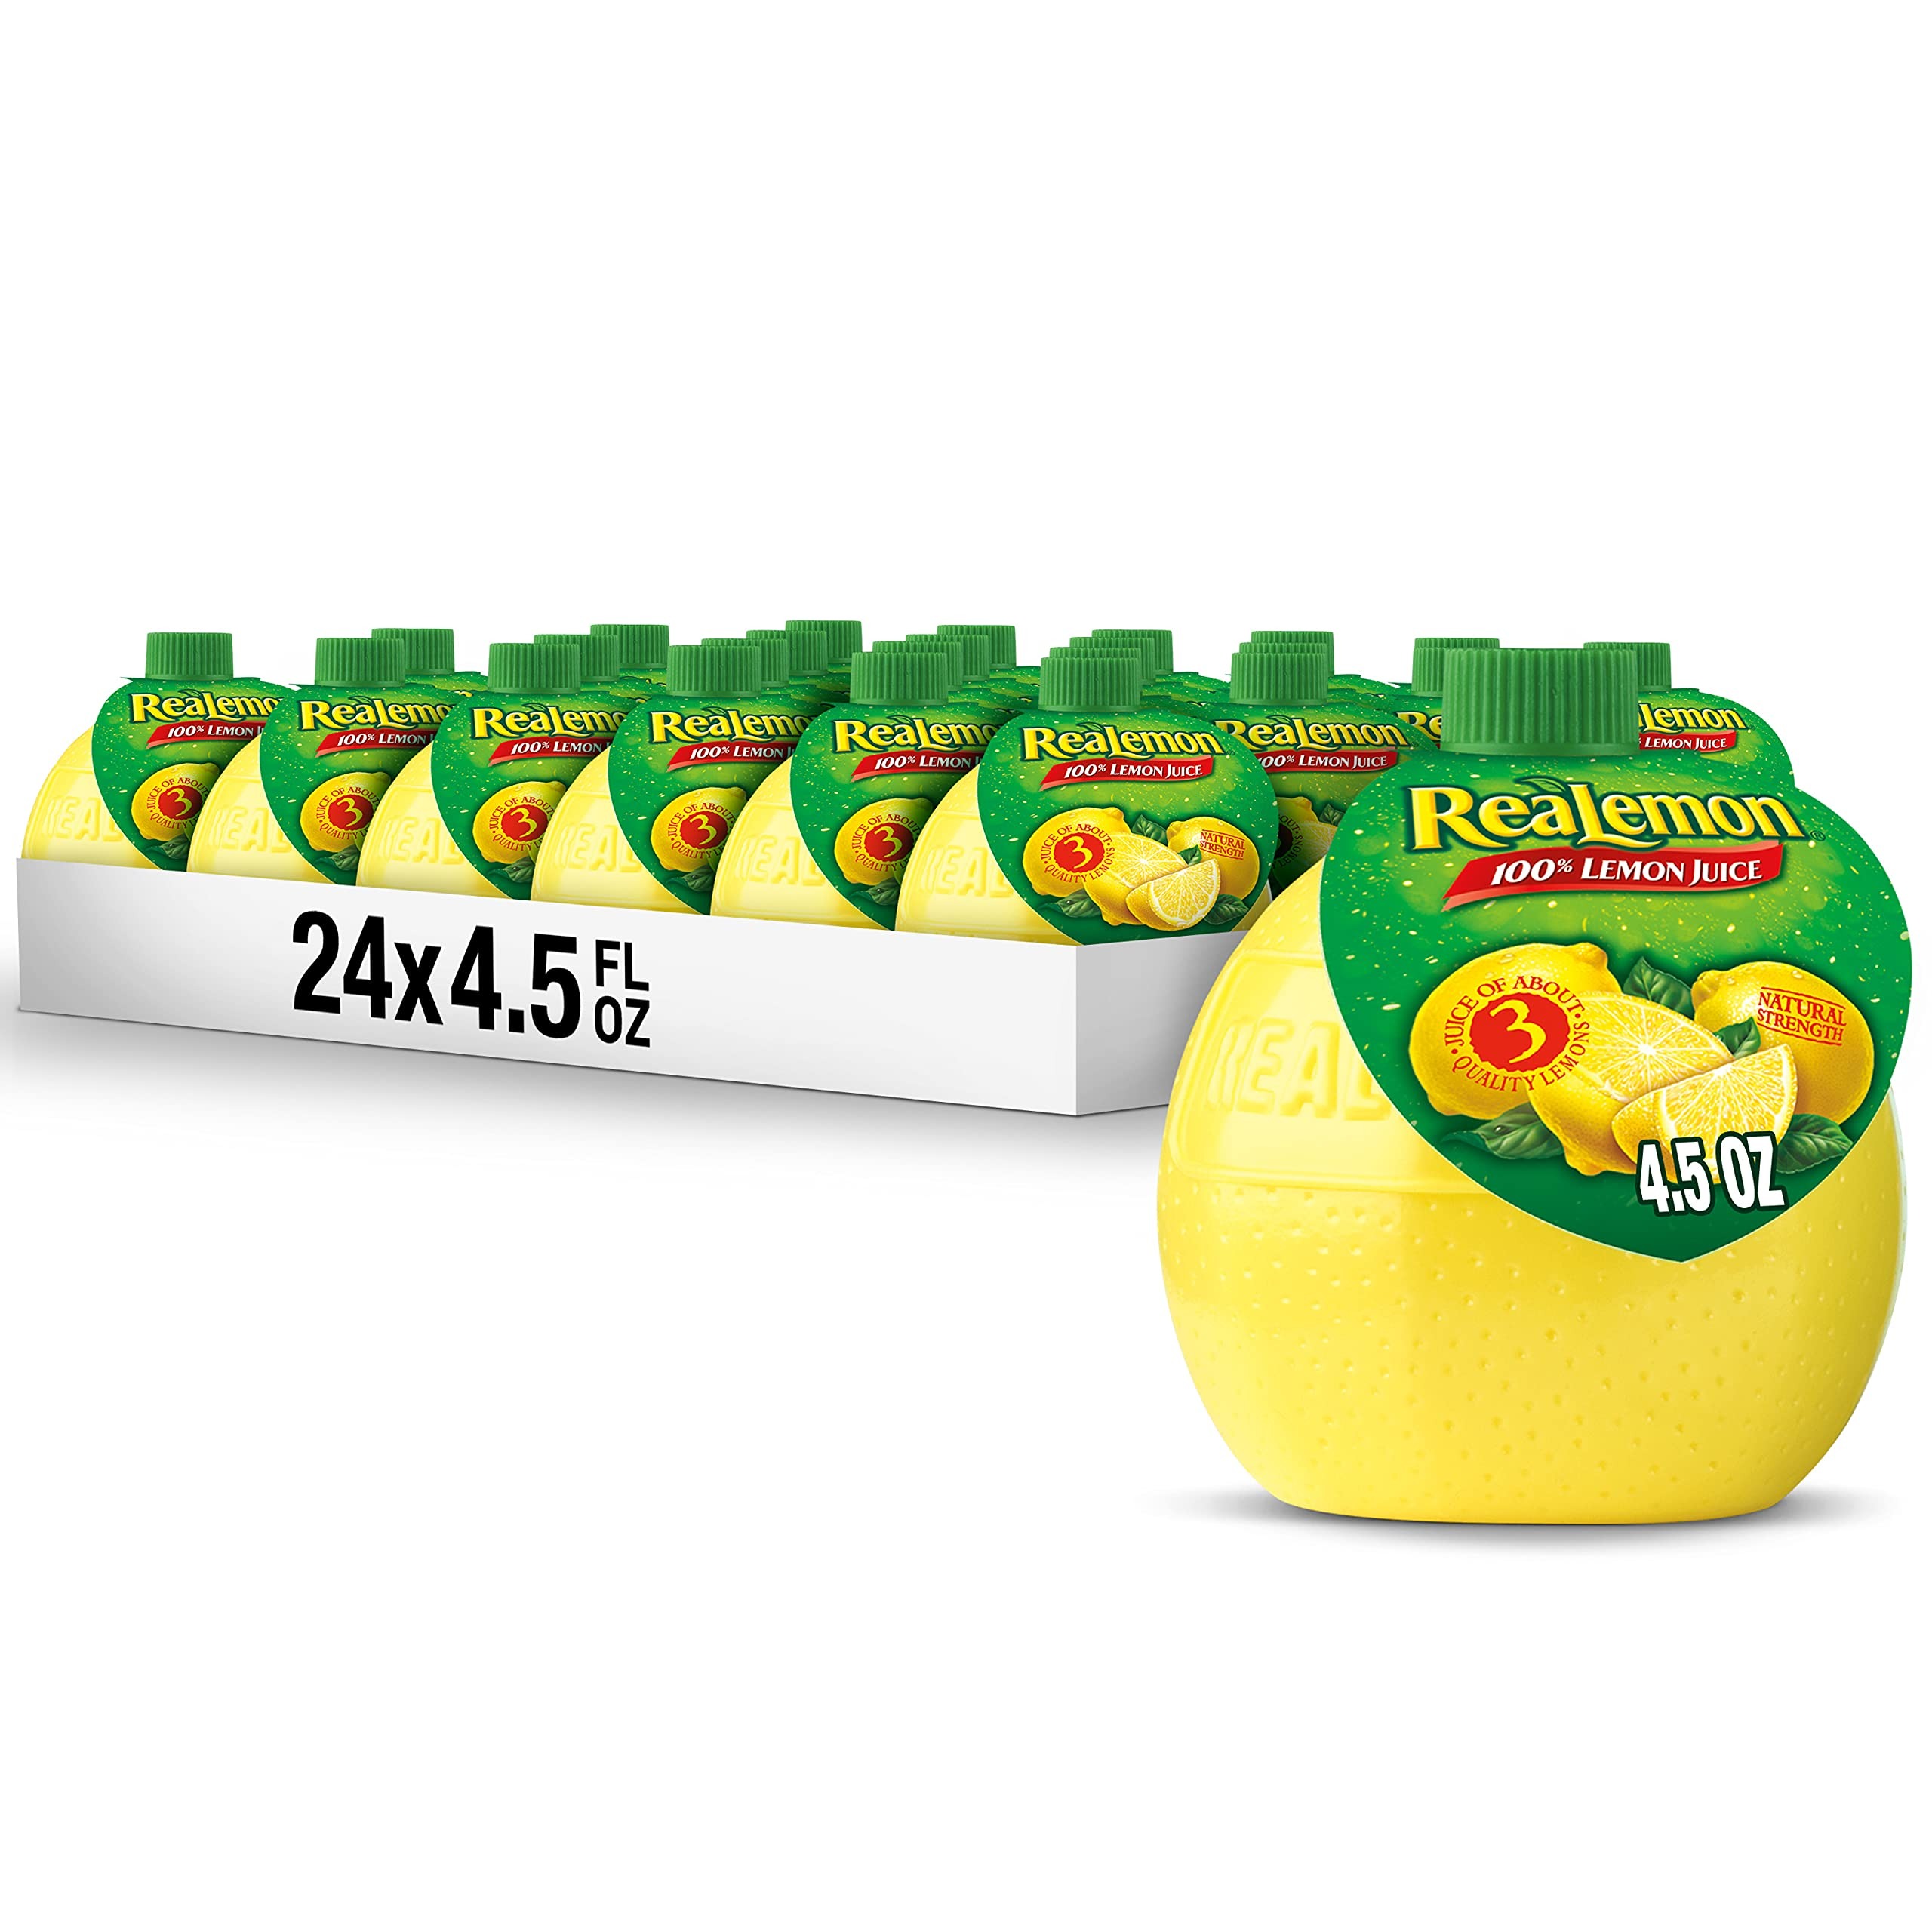
Item Name: ReaLemon 100% Lemon Juice, 4.5 fl oz bottle (Pack of 24), Made with Lemon Juice from Concentrate, Gluten-Free, Sodium Free, Perfect Mixer to add to Cocktails and Marinades
Bullet Point 1: REAL FLAVOR: Made with 100% lemon and lime juice from concentrate
Bullet Point 2: FRESH TASTE: Get the taste of real juice without the hassle of cutting into fresh lemons or limes
Bullet Point 3: NATURALLY GOOD: ReaLemon and ReaLime are caffeine-free, gluten-free and sodium-free
Bullet Point 4: FOOD ENHANCER: ReaLemon and ReaLime are space-saving kitchen sidekicks, adding a delicious twist of lemon or lime to your favorite seafood, poultry and marinades
Bullet Point 5: TRUSTED BRAND: First introduced in Chicago in 1934, ReaLemon and ReaLime have been trusted brands that deliver only the highest quality of lemon and lime juice
Value: 108.0
Unit: Fl Oz

Price: 38.5